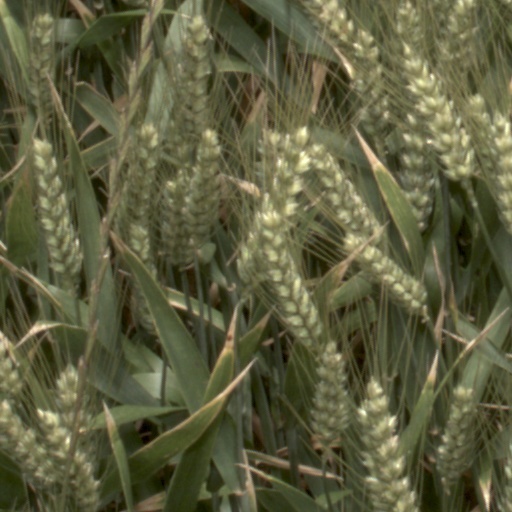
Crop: wheat